Bluffton, South Carolina

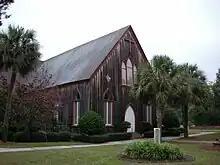
Church of the Cross

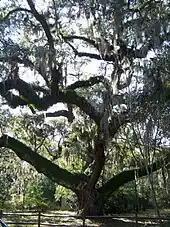
This 350- to 400-year-old live oak tree at Stock Farm in Bluffton, known as the "Secession Oak", is where in 1844 US Representative Robert Barnwell Rhett of South Carolina called for the South to withdraw from the Union.

The town of Bluffton was eventually built on two adjoining parcels in the Devil's Elbow Barony purchased by Benjamin Walls and James Kirk. The first homes were constructed during the early 1800s by area plantation owners seeking the high ground and cool river breezes as an escape from the unhealthy conditions present on Lowcountry rice and cotton plantations. Easy access by water provided more incentive for expansion, and the many tidal coves afforded excellent locations for residences. The community was originally known as "Kirk's Landing" or "Kirk's Bluff" as shown in Mill's Atlas of 1825. The first streets were formally laid out during the 1830s and the name of Bluffton decided upon in the early 1840s as a compromise between the Kirk and Pope families.